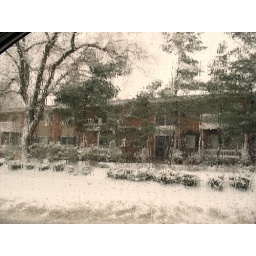
I took this through the car window while stuck in traffic.